Ilario Bandini

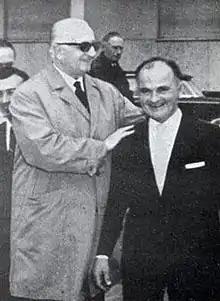
Ilario Bandini and Enzo Ferrari in Forlì in 1964.

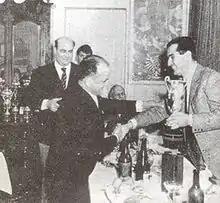
Lorenzo Bandini rewards Ilario Bandini.

In 1965, a version of the 1000P (unusually, Belgian racing yellow) gave Benelli a win at the Predappio hillclimb and the first Castione Baratti (Parma) then runs Paganelli with the Trento-Bondone Cesana and Sestriere. Cecchini with a front-engined 1000 ran close second to Predappio and retired at the Mugello road circuit. Benelli came fifth in the Shell Trophy at Vallelunga (Bandini himself eighth), retired in the Targa Florio, took third at Vergato Cereglio, and above all keeps Bandini in the limelight with a fourth and valid proof for world title on the Mugello road course.